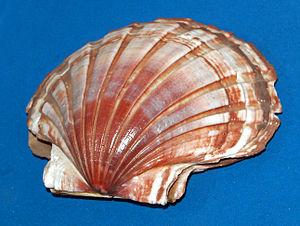
Pecten est un genre de mollusques bivalves de la famille des Pectinidae.